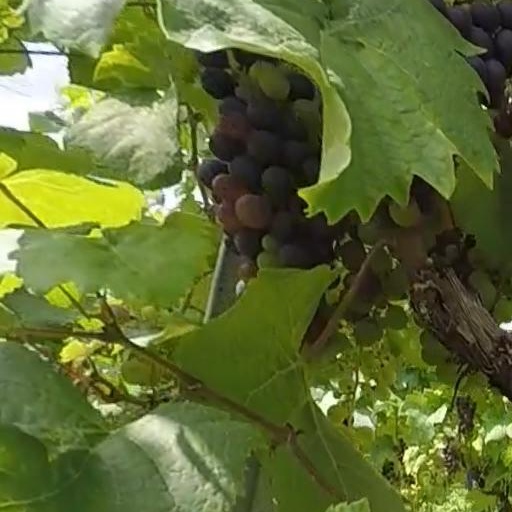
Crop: grape